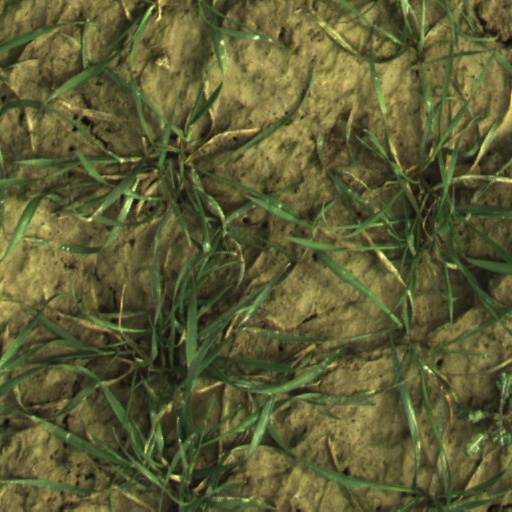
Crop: wheat